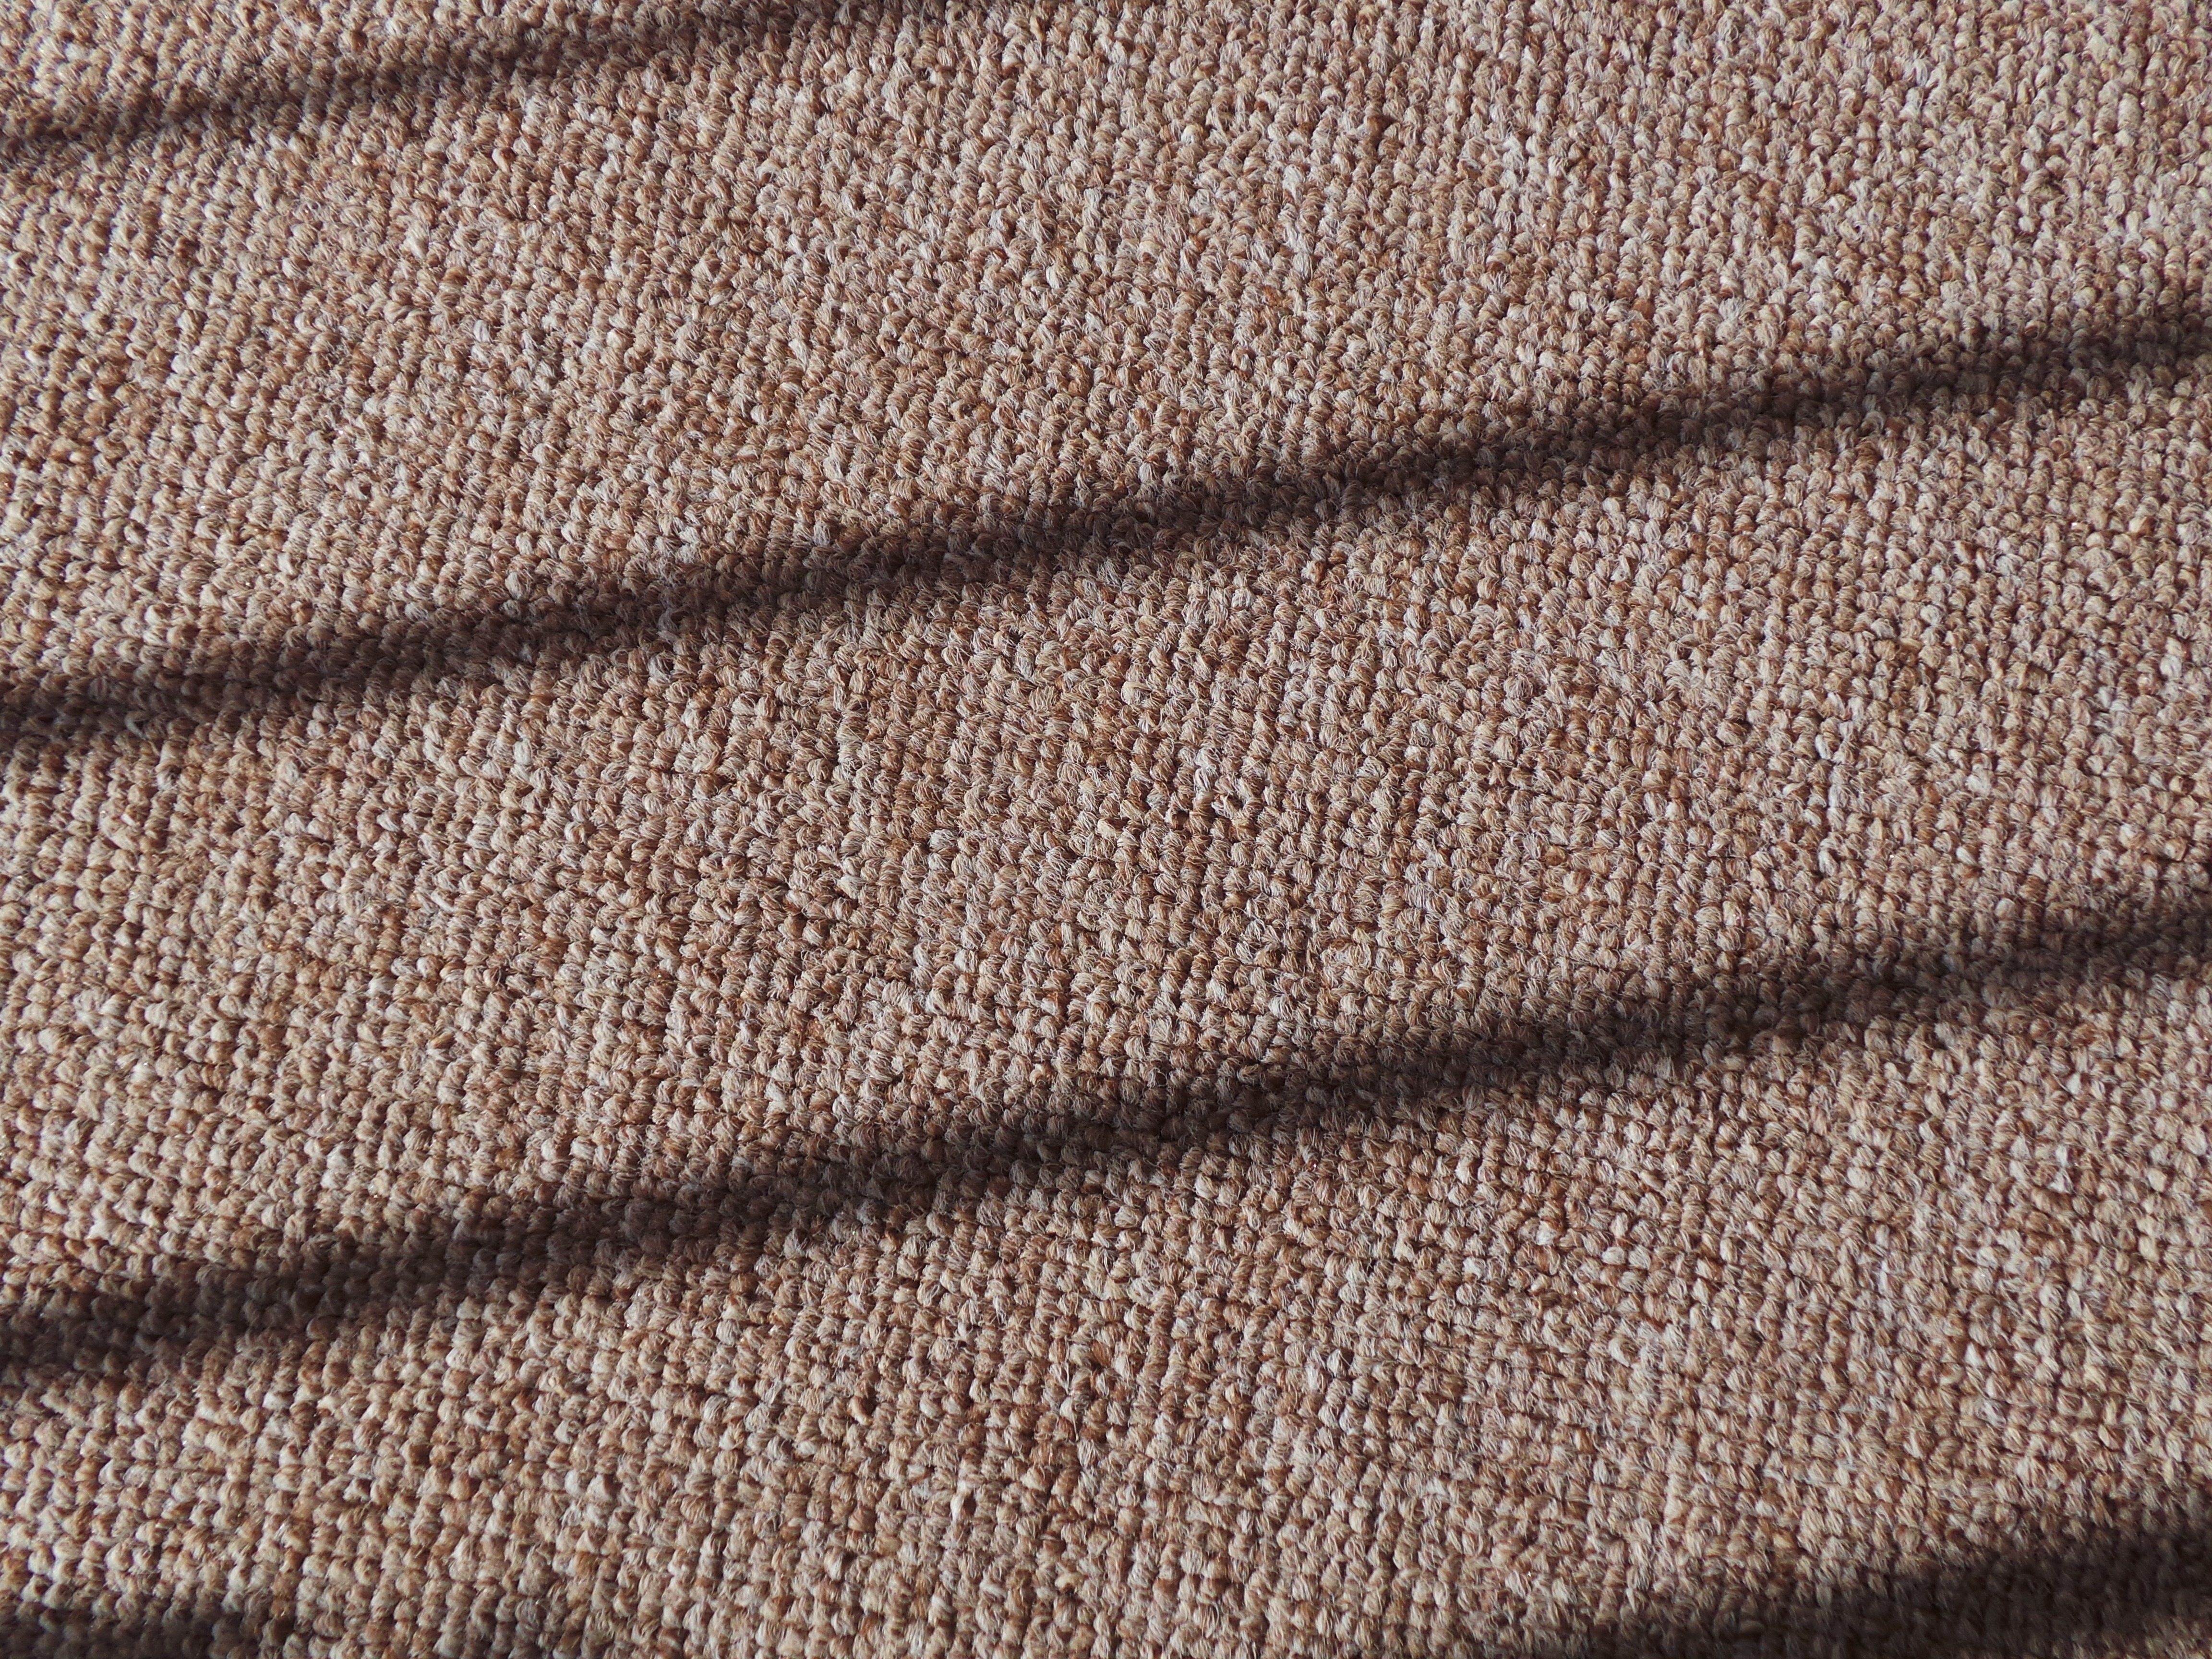
texture, floor, pattern, macro, brown, wool, material, close up, textile, carpet, detail, flooring